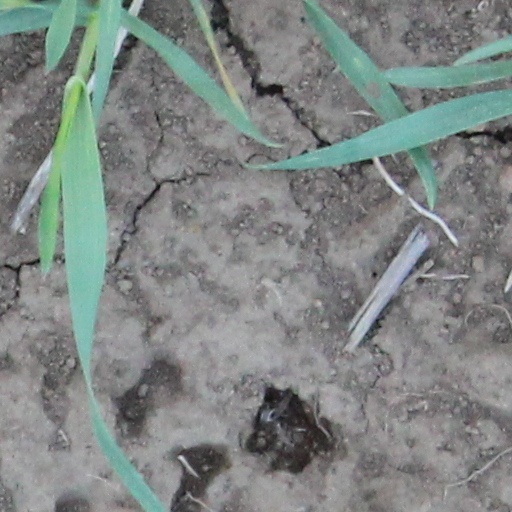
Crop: wheat